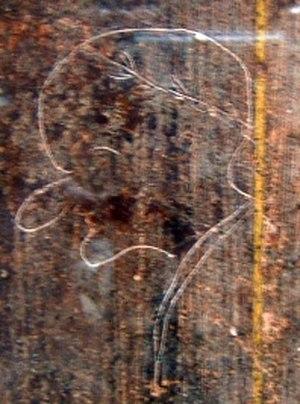
Pompéi est une ville et cité antique située en Campanie. Elle est célèbre pour avoir été ensevelie lors d'une éruption du Vésuve, volcan voisin de quelques kilomètres, au cours de l'automne 79 ap. J.-C.